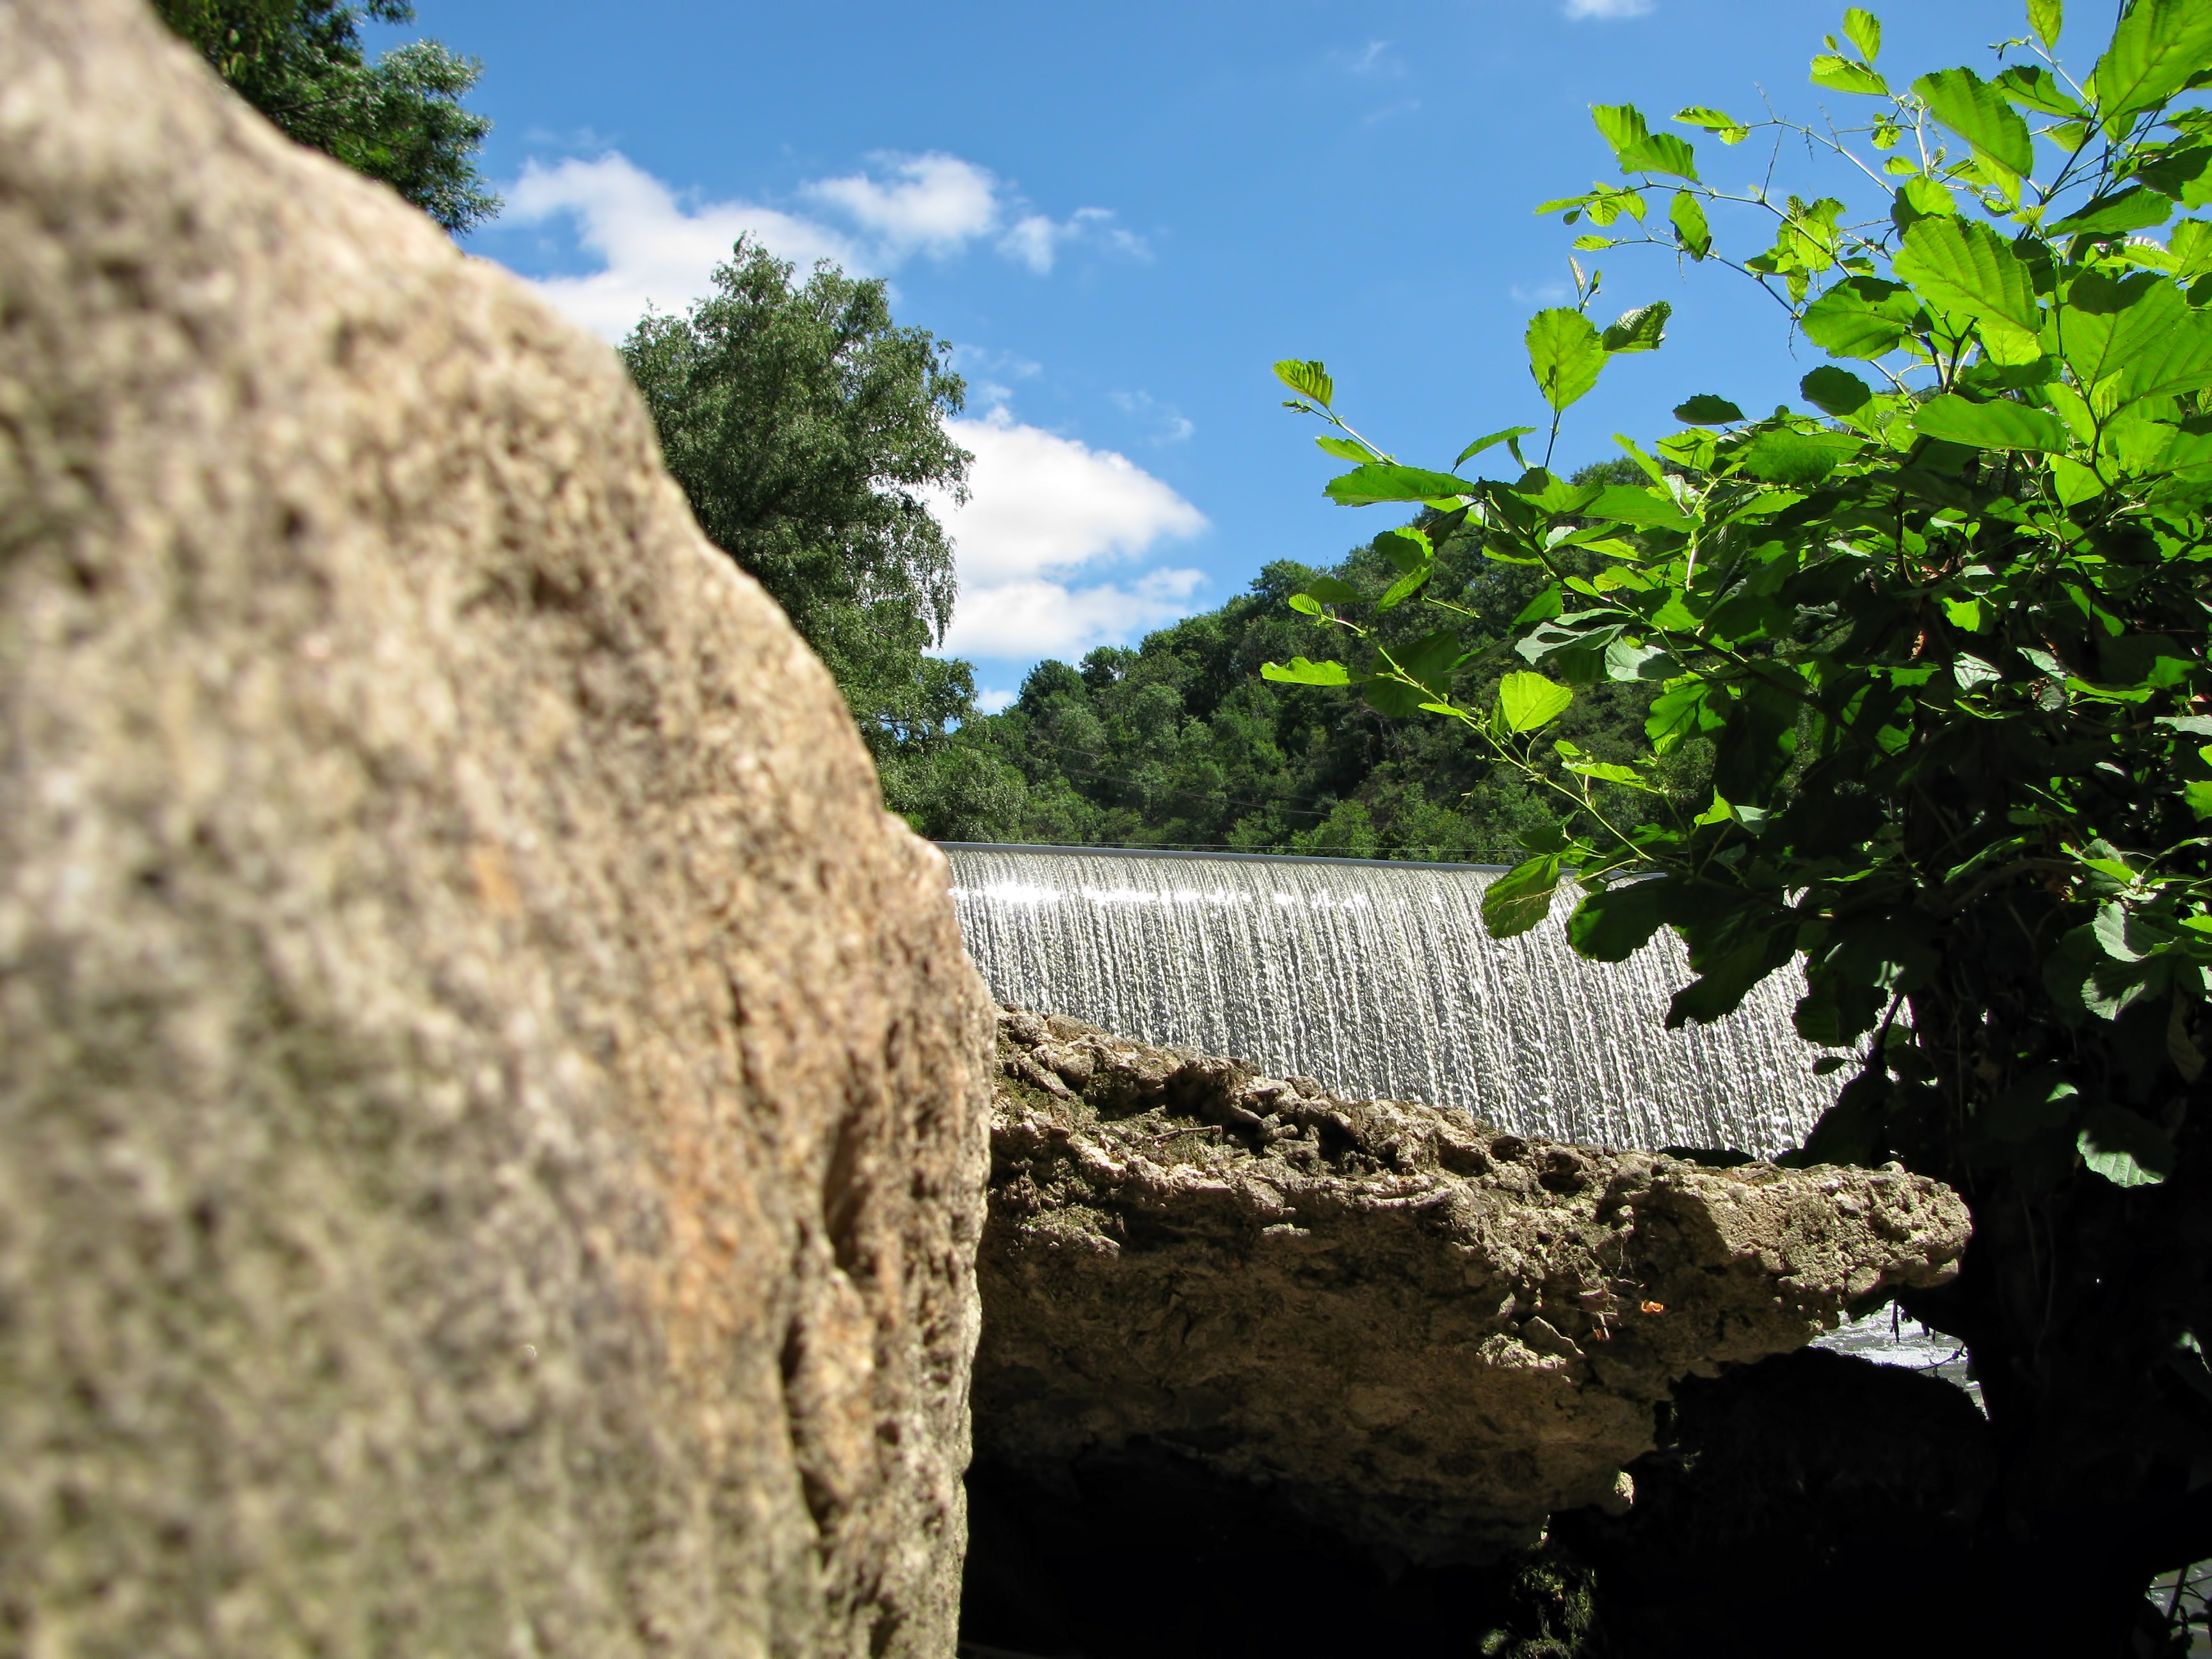
landscape, coast, nature, rock, waterfall, liquid, trail, adventure, wall, river, summer, cliff, flow, cascade, jungle, flowing, soil, terrain, geology, natural water, sluice